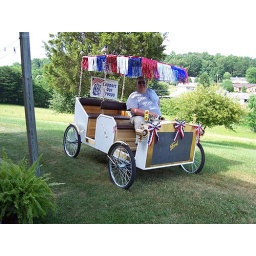
First car from scratch in back of my house with my son David